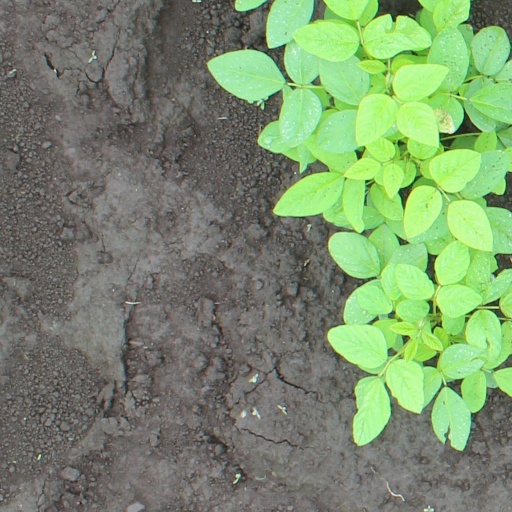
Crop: soybean